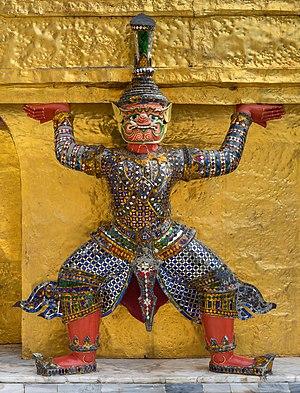
Statue de Yaksha (dans le Ramakien, grande classe d'esprits de la nature, habituellement bienveillants, qui sont les gardiens des trésors naturels cachés sous la terre et les racines des arbres), portant la base d'un des deux temples dorés au Wat Phra Kaeo, Bangkok, Thaïlande.
Yaksha est le nom d’une grande classe d’esprits de la nature, habituellement bienveillants, qui sont les gardiens des trésors naturels cachés sous la terre et les racines des arbres. Ils apparaissent dans la mythologie hindoue, jaïne et bouddhiste comme des déités, des Êtres célestes. La forme féminine du mot est yakṣī ou yakṣiṇī.